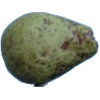
Label: pear_stone